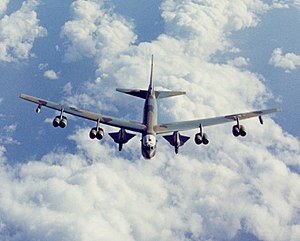
Boeing B-52 Stratofortress / Operativ historie / Tjeneste efter Vietnamkrigen
B-52H tilpasset til at bære to D-21 droner
Luftfoto af B-52, som flyver over hvide skyer over havet. Den bærer to trekantede droner under vingerne mellem skroget og de inderste motorer.
Boeing B-52 Stratofortress er et strategisk langdistance bombefly. Det er subsonisk, dvs. at det i lighed med almindelige trafikfly flyver langsommere end lyden. Det har været anvendt af United States Air Force siden 1955 og erstattede på det tidspunkt Convair B-36 Peacemaker og Boeing B-47 Stratojet. Internt kaldes flyet BUFF. Selvom det blev bygget til at bære atomvåben under den kolde krig, benyttes det i dag primært til at bære konventionel bombelast. Det kan bl.a. medføre krydsermissiler. Flyet har en meget lang rækkevidde, bærer en stor bombelast og er økonomisk i drift sammenlignet med resten af United States Air Forces flåde af strategiske bombefly. Således er der stadig 85 i tjeneste i United States Air Force. Indtil videre forventes det at forblive i aktiv tjeneste indtil 2050.